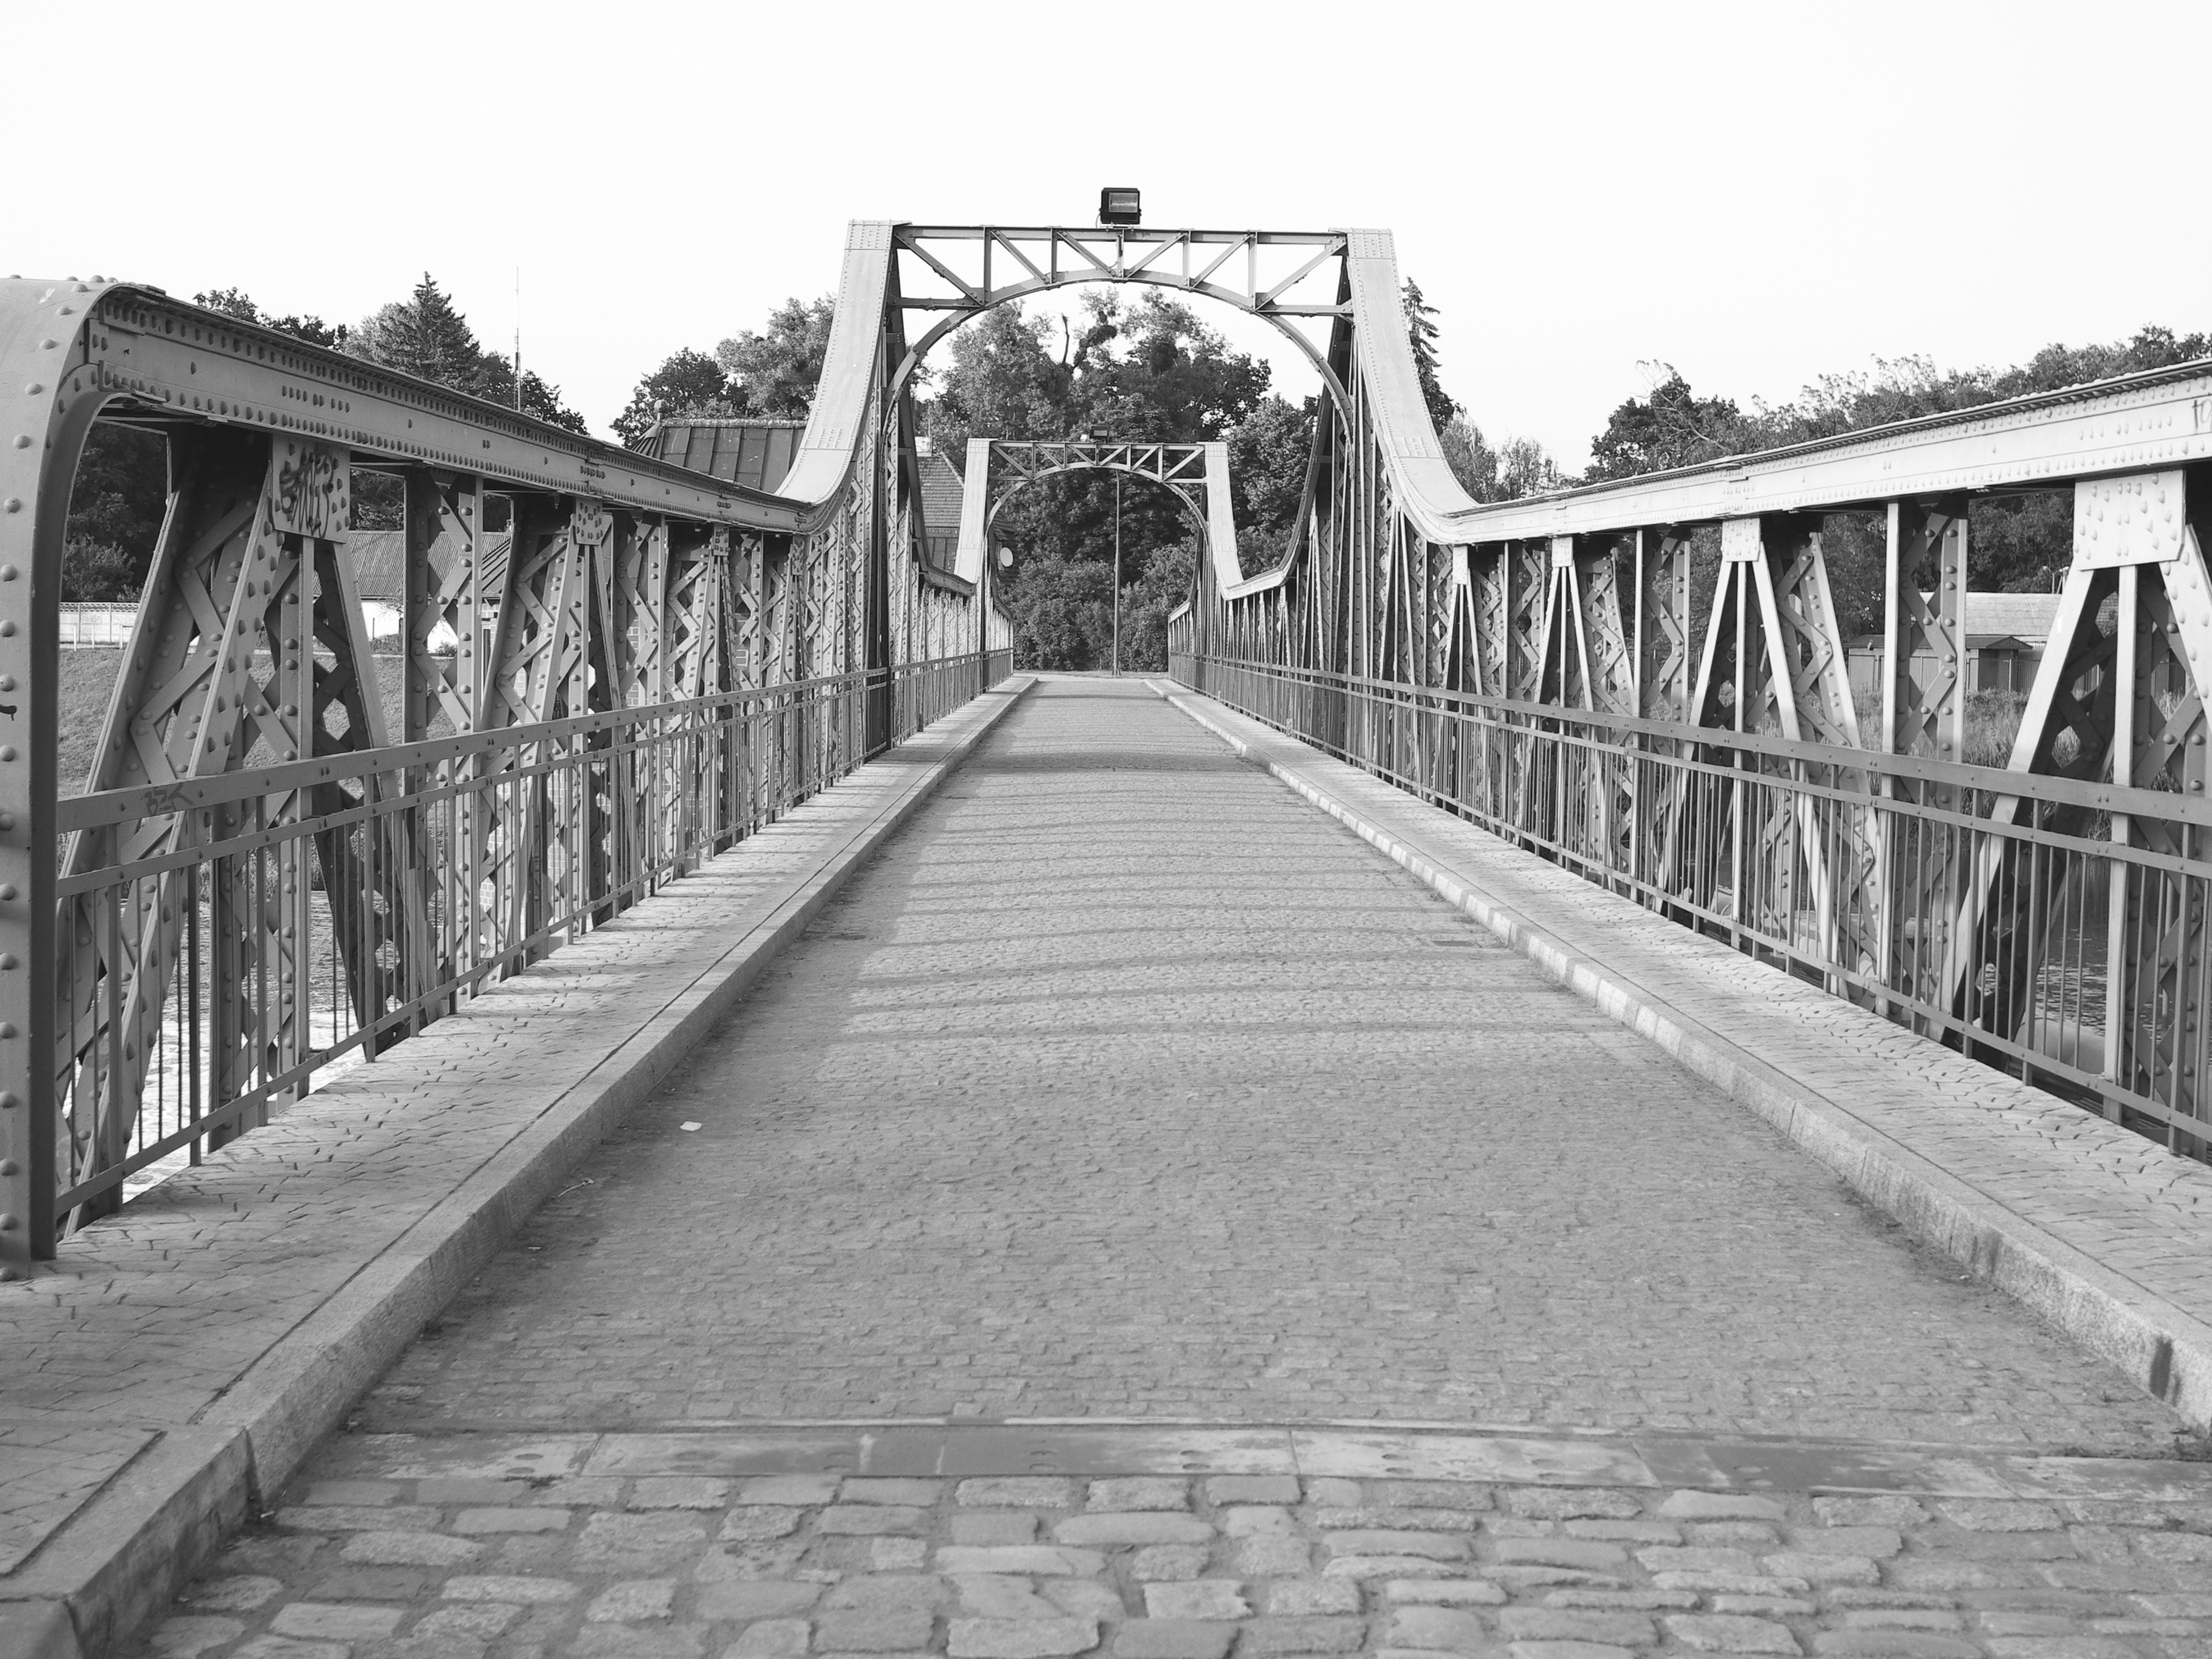
landscape, nature, black and white, architecture, track, road, bridge, river, walkway, monochrome, lane, symmetry, road bridge, wroc aw, monochrome photography, nonbuilding structure